Harvey Bialy

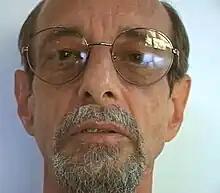
Harvey Bialy in Speaking Portraits

Harvey Bialy (born 1945, New York City, died July 1, 2020) was an American molecular biologist and AIDS denialist. He was one of the signatories to a letter to the editor by the "Group for the Scientific Reappraisal of the HIV-AIDS Hypothesis", which denied that HIV was the cause of AIDS, and was a member of the controversial and heavily criticized South African Presidential AIDS Advisory Panel convened by Thabo Mbeki in 2000. Bialy authored a scientific biography of Peter Duesberg, a fellow AIDS denialist, in 2004.